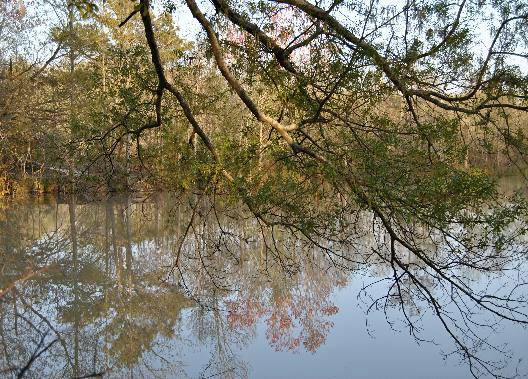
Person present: No